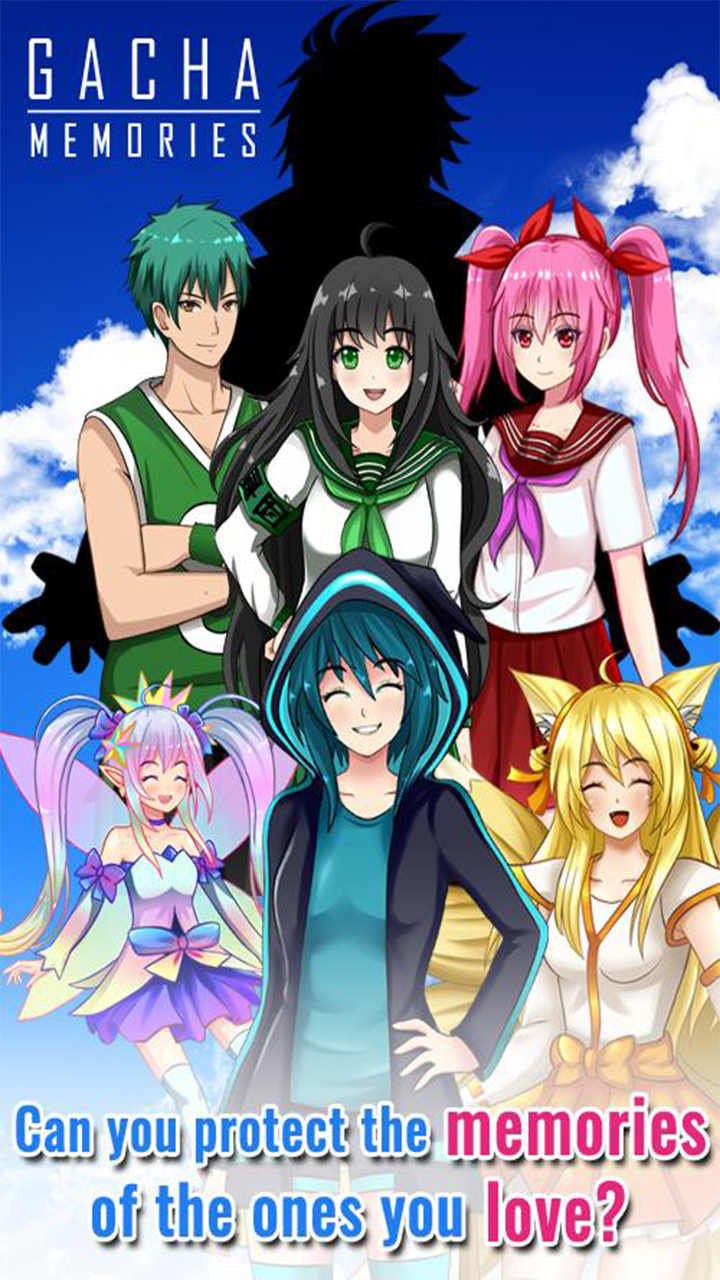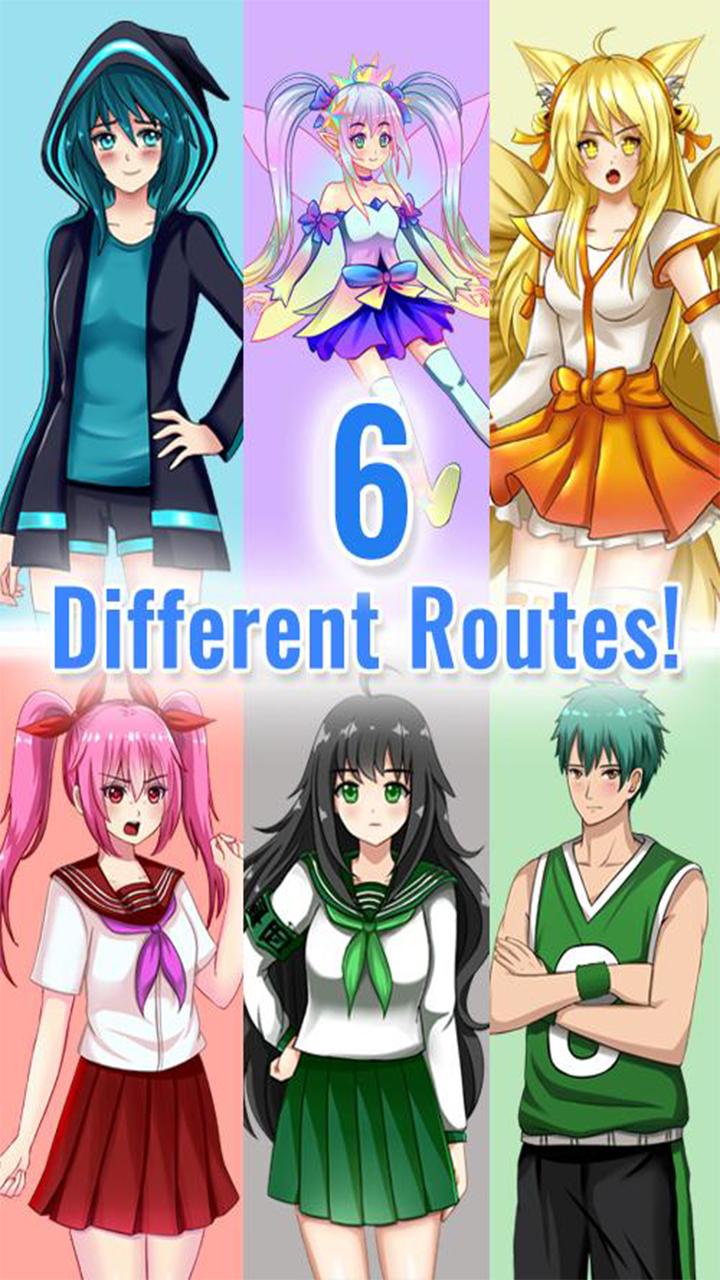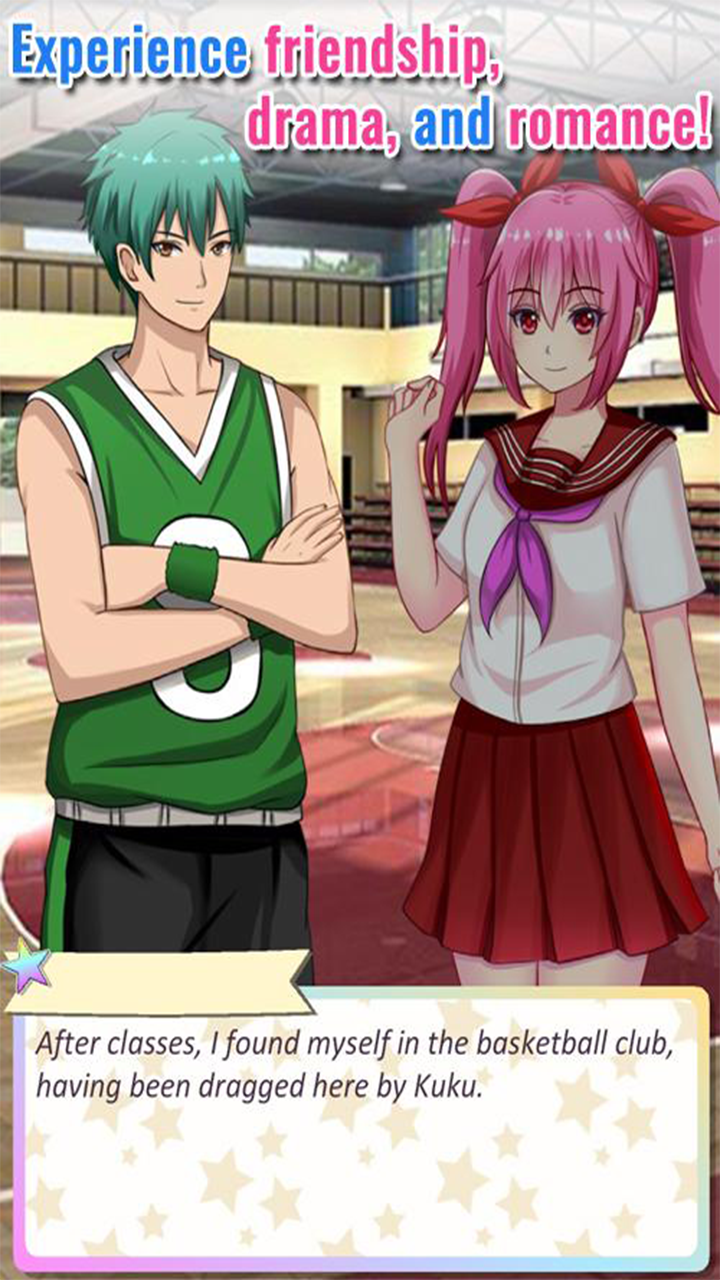
Gacha Memories - Anime Visual
Category: Appstore for Android
★ Welcome to Gacha Memories, the Visual Novel! ★The Gacha World is safe. You, the heroic summoner, saved everyone from the evils of corruption. Now, three months after your big adventure, you are living peacefully as a normal student on Earth. Everything seems perfect, as you spend each day with your beloved friends from the Luniverse.Yet… this happiness does not last for long. Mysterious disappearances have been occurring across the globe. Strange anomalies are appearing in your city. This time, the real world is the one in danger. Can you protect the memories of the ones you love? Find out now in Gacha Memories!«Game Features»★ Lunime’s first anime Visual Novel! Continue the story of the Summoner from Gacha World!★ Experience friendship, drama, and romance in this engaging first person novel!★ Hours of gameplay with background music, sound effects, and voice acting!★ Choose Your Own Adventure! Your choices influence the direction the story will take!★ Multiple endings to discover! Can you reach the true ending of your favorite character?★ Art Gallery with unlockable anime artwork from the story!★ Chat and Roleplay with players across the globe using your custom avatar!★ Play offline! No wi-fi is needed to play!«Six Different Character Routes»★ Ellie: Your loyal and cheerful friend who helped you through your journey in Gacha Word, always keeping you company. But why does she look so sad?★ Luni: The Creator of the Luniverse, once your enemy, but now is one of your closest friends. She is willing to do anything to protect those she cares about.★ Mitsuko: The Goddess of Light who once opposed you because of her anger at being abandoned, she is now your furry companion. She is happy to not be lonely anymore.★ Naomi: The President of the Student Council of your school, hardworking and disciplined, she prefers to do all the work by herself.★ Kuku: The yandere girl you saved from corruption, her attitude in real life still reflects a girl obsessed with her senpai. However, is that what she truly is?★ Kugari: The star basketball player of the school and the most normal of the bunch, his dream is to be a professional player.Thank you for playing Gacha Memories!!!!! ガチャの記憶
Features: ★ Lunime’s first anime Visual Novel! Continue the story of the Summoner from Gacha World! | ★ Experience friendship, drama, and romance in this engaging first person novel! | ★ Hours of gameplay with background music, sound effects, and voice acting! | ★ Choose Your Own Adventure! Your choices influence the direction the story will take! | ★ Multiple endings to discover! Can you reach the true ending of your favorite character? | ★ Art Gallery with unlockable anime artwork from the story! | ★ Chat and Roleplay with players across the globe using your custom avatar! | ★ Play offline! No wi-fi is needed to play!